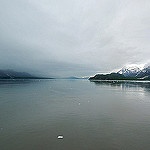
Label: glacier